Trick roping

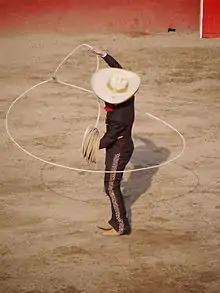
A charro demonstrating trick roping, circa 2013

The earliest roots of Floreo de Reata or "Trick Roping" date back to when roping in Mexico began to divert from the rest of Hispanic-America between the late 18th and early 19th centuries, when Charros in western Mexico began to experiment with the lasso giving it more effect. The first documented evidence is from an 1813 posthumous trial by the Spanish Inquisition against a Charro from Nueva Galicia named Juan Chávez who was accused of having made a pact with the devil for handling the lasso in “magical” ways. Juan Chávez was a vaquero who was said to have had a special talent for roping without ever hurting an animal. During the Mexican War of Independence he joined the forces of Don Miguel Hidalgo in Guadalajara and fought in the Battle of Calderón Bridge where he would die in battle. According to the trial, Don Juan threw the rope with such ease that sometimes he made it turn once or twice around him without the lasso closing, a singular and unique way never before seen that the Church attributed to him having a pact with the devil.